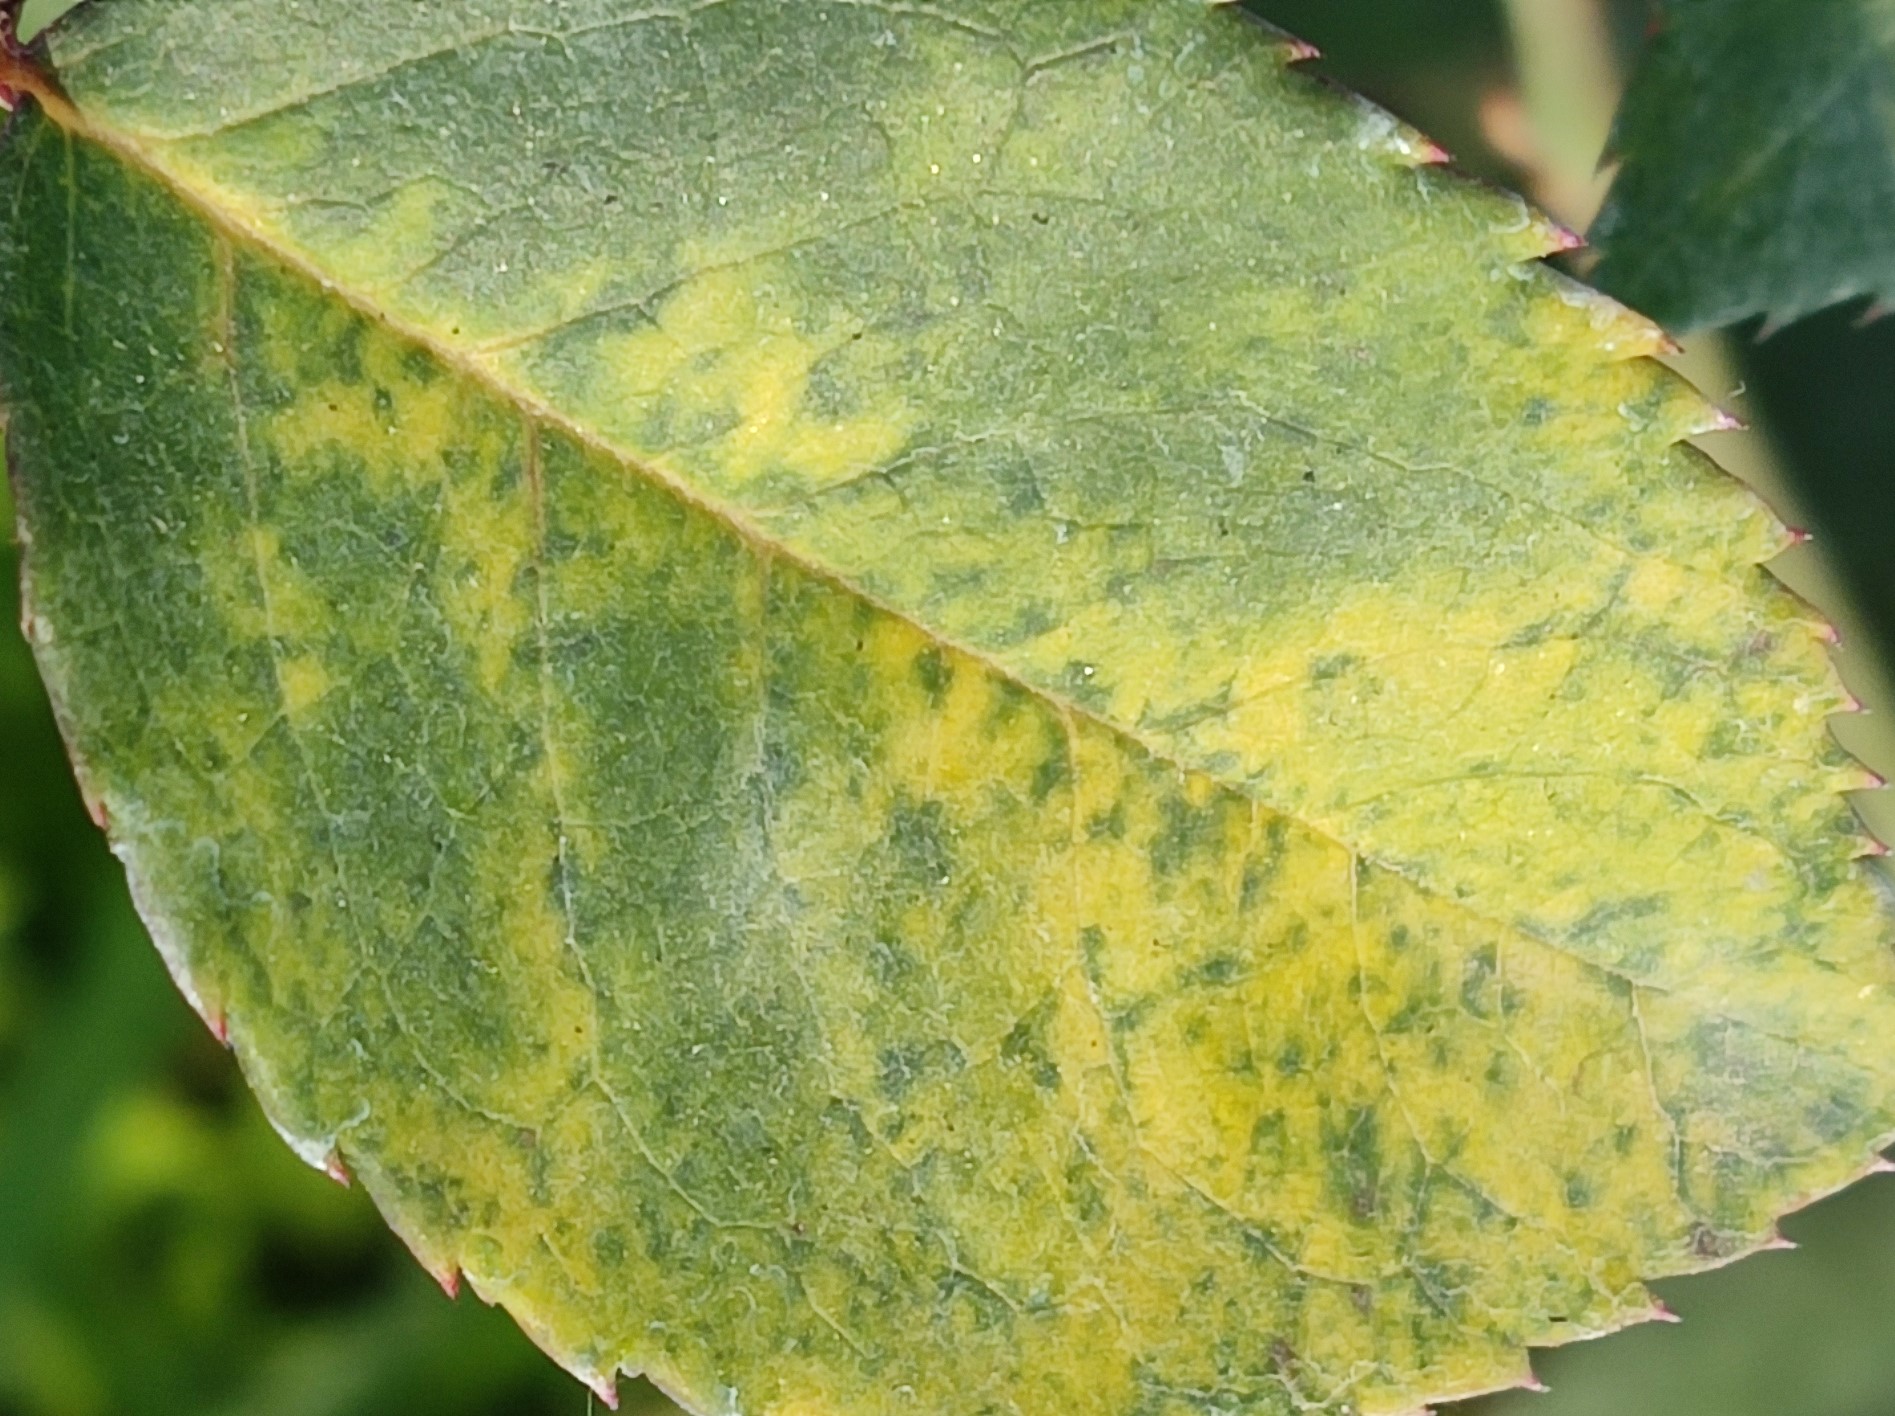
Label: Downy Mildew